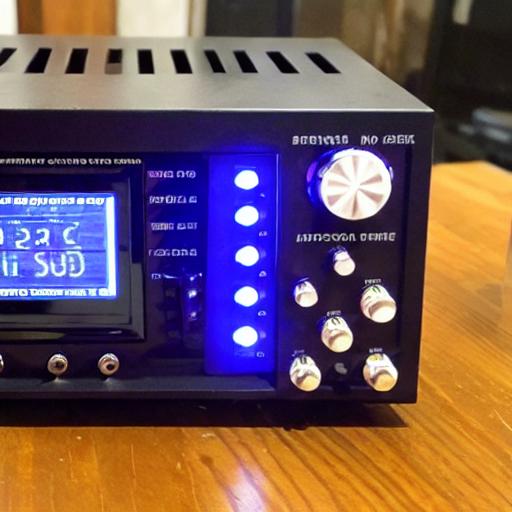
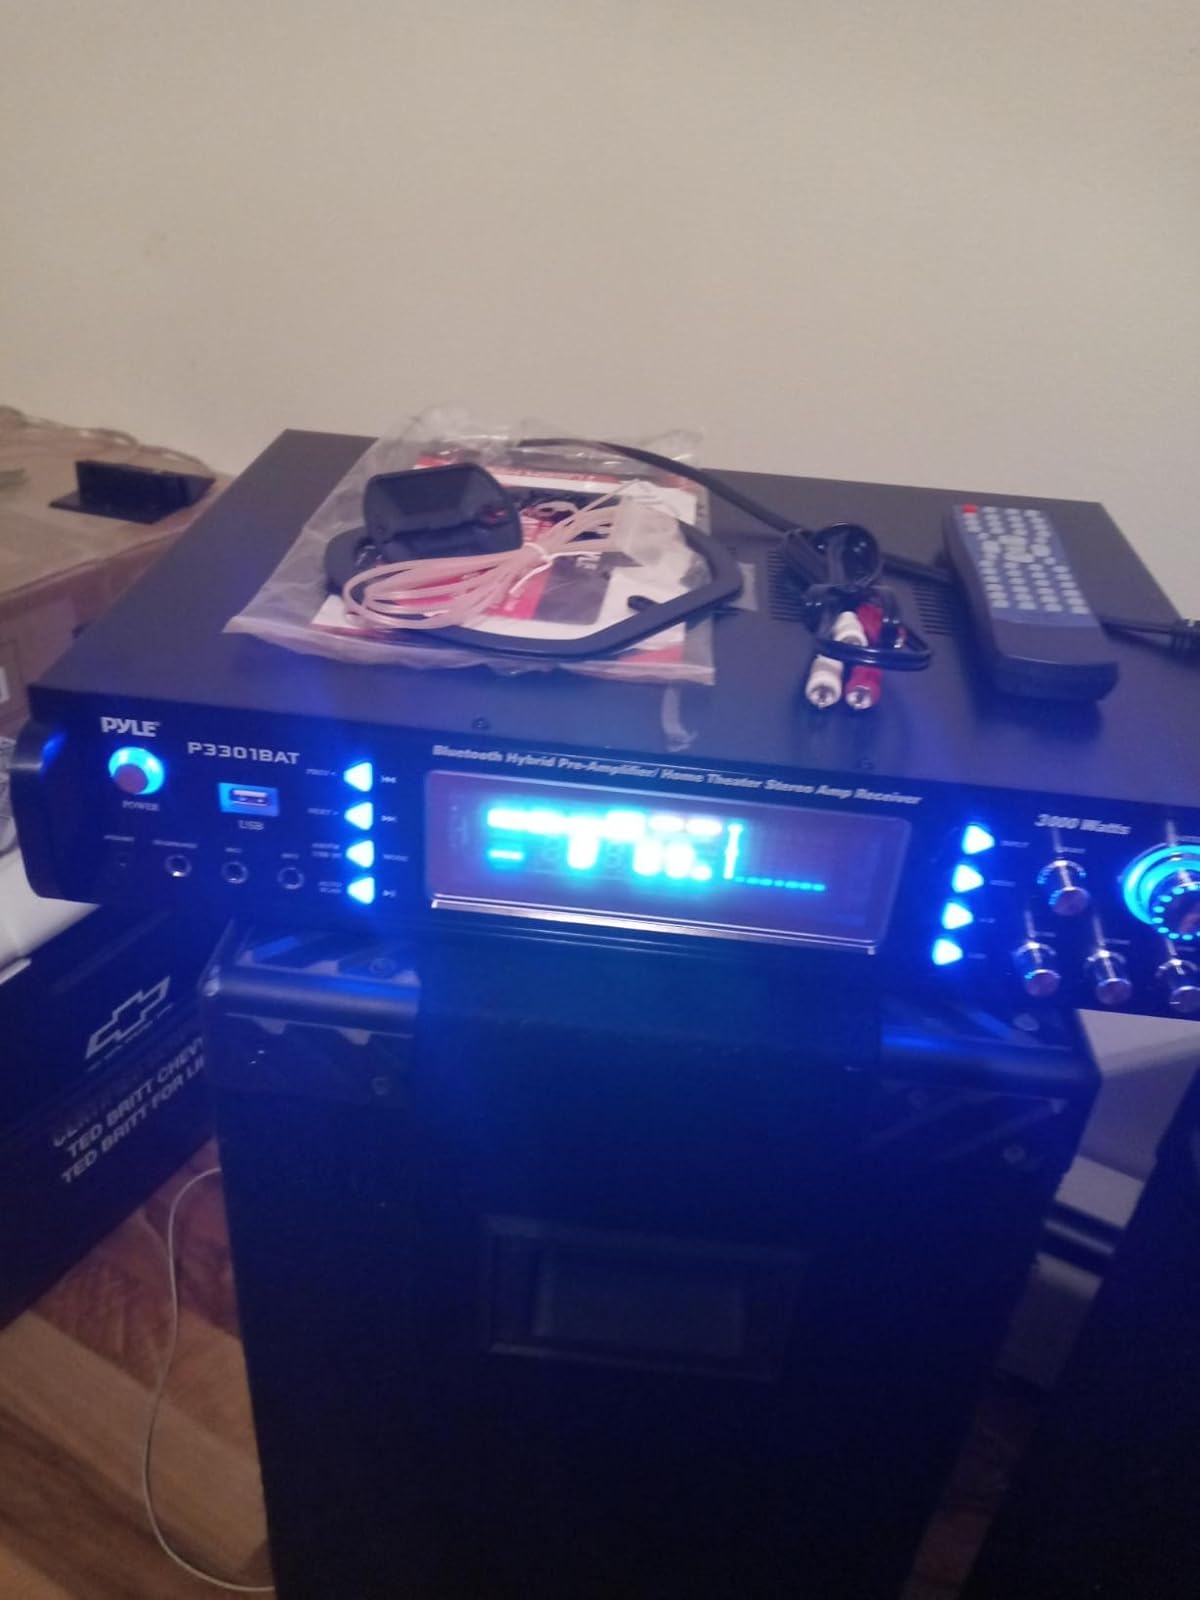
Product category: radio
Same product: no